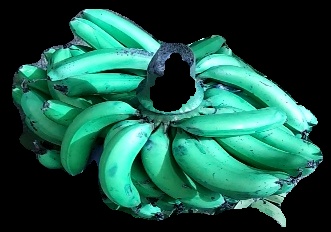
Variety: pachbale
Grade: grade3